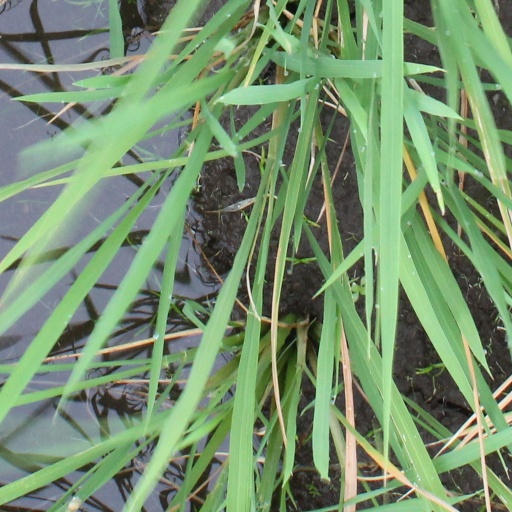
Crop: rice